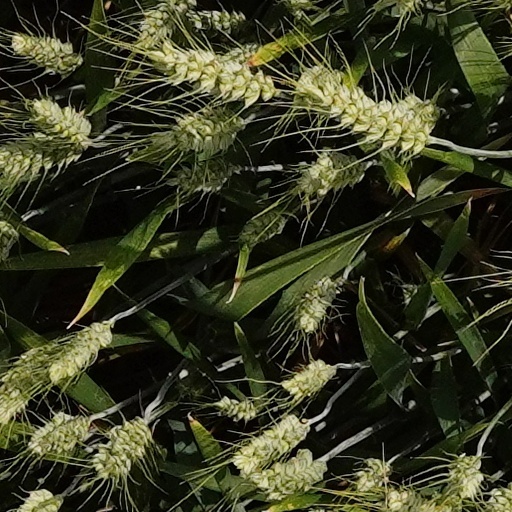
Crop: wheat